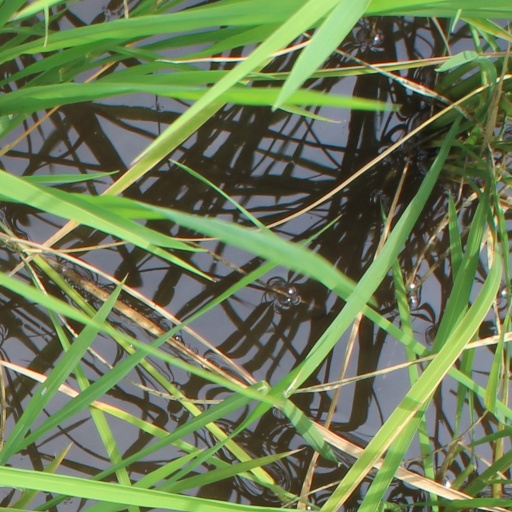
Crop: rice